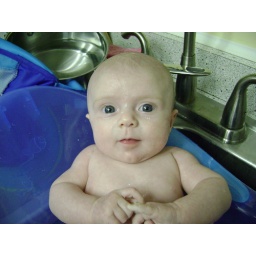
Kicking around in my bath and splashing water all over the kitchen is my new favorite activity!